Francis David Morice

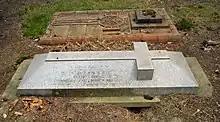
The grave of Francis David Morice (bottom) beside that of Edward Saunders in Brookwood Cemetery in 2019

His work in entomology involved extensive travel. Morice made collecting expeditions to Egypt, Algeria, Asia Minor, Mesopotamia and Persia.